Bayou Goula, Louisiana

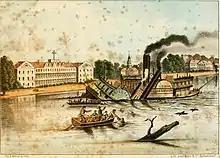
September 29, 1851 Steamboat "Brilliant" Boiler explosion on the Mississippi River by Bayou Goula, Louisiana; 47 killed

The community is in eastern Iberville Parish, on the west bank of the Mississippi River. It is north of White Castle and southeast of Plaquemine, the parish seat. According to the U.S. Census Bureau, the CDP has an area of , of which are land and , or 15.67%, are water, within the Mississippi River.